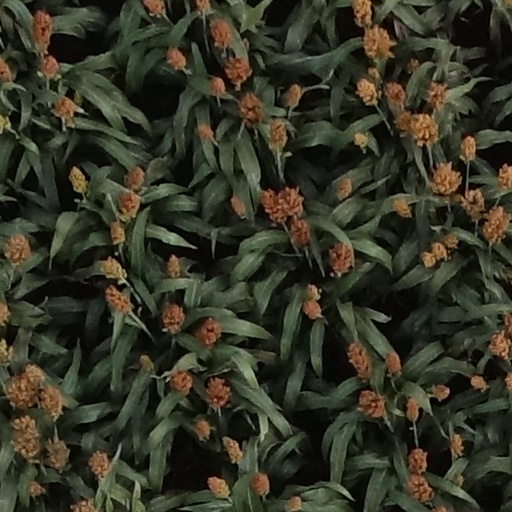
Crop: sorghum